Passbook

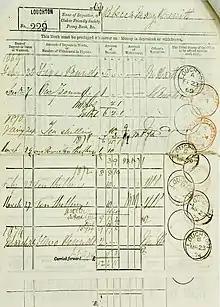
The Post Office Savings Bank introduced passbooks to rural 19th-century Britain.

Traditionally, a passbook was used for accounts with a low transaction volume, such as savings accounts. A bank teller or postmaster would write the date, amount of the transaction, and the updated balance and enter his or her initials by hand. In the late 20th century, small dot matrix or inkjet printers were introduced that were capable of updating the passbook at the account holder's convenience, either at an ATM or a passbook printer, either in a self-serve mode, by post, or in a branch.